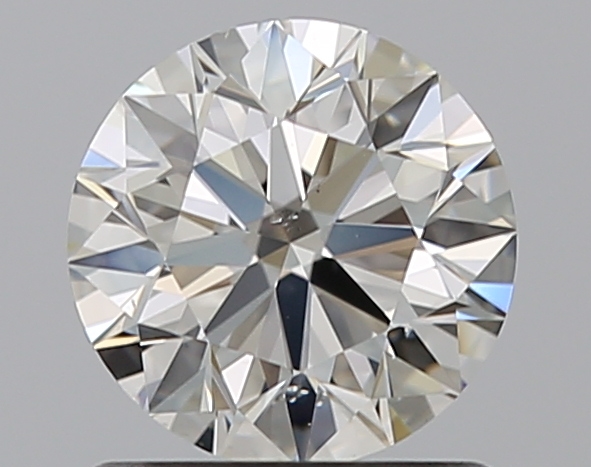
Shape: round
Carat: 1
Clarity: SI1
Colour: J
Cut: EX
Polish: EX
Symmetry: EX
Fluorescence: N
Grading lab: GIA
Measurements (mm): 6.34 x 6.38 x 3.96